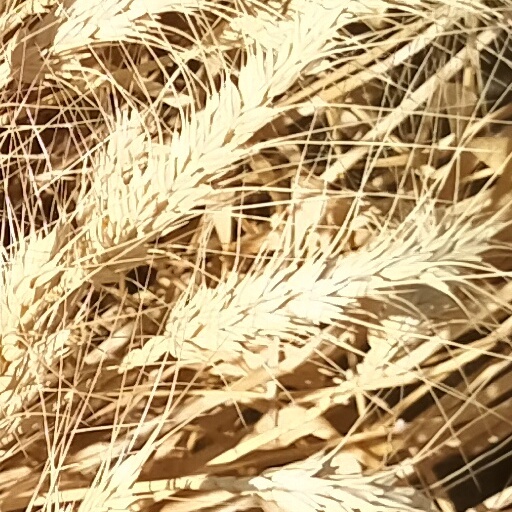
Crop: wheat